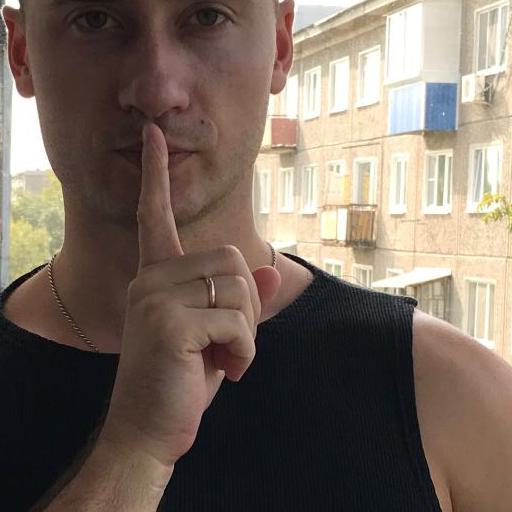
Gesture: mute